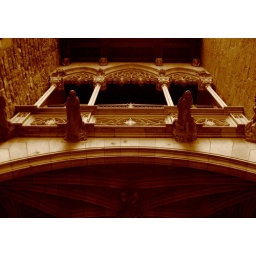
Detail of a bridge in between roads in the gothic area of Barcelona, Spain.